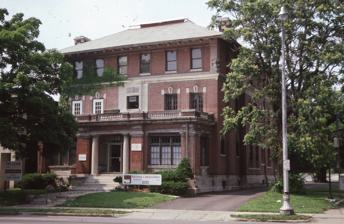
Building: Joseph F. Firestone House
Country: United States of America
Year built: 1906
United States historic place Joseph F. Firestone House U.S. Historic district Contributing property The house in 1990 Interactive map highlighting the building's location Location 1266 E. Broad Street , Columbus, Ohio Coordinates 39°57′59″N 82°57′59″W / 39.9664°N 82.9665°W / 39.9664; -82.9665 Built 1905–1906 Architect Frank Packard Architectural style Second Renaissance Revival Demolished 2008 Part of East Broad Street Historic District Added to NRHP March 17, 1987 The Joseph F. Firestone House was a historic house at 1266 E. Broad Street in Columbus, Ohio . The building contributed to the East Broad Street Historic District , on the National Register of Historic Places . It was demolished by the Columbus Foundation in 2008. The house was built from 1905 to 1906 to designs by Frank Packard , one of Columbus's most prolific architects. Attributes The Joseph F. Firestone House was designed by Frank Packard , one of the most noted and prolific architects in Columbus. The house had three stories and was massive, larger than most along East Broad Street, and with 9,859 square feet (915.9 m 2 ). It had elements of the Second Renaissance Revival style, with elaborate stone trim, classical design elements, and a low-pitched hip roof with wide overhanging eaves. The exterior was made of brick, in a Flemish bond arrangement. Window and door openings had ornamental stone and brick surrounds, a stone beltcourse, garlands, and festoons. The chimneys were elaborately decorated as well. The house had a single-story enclosed porch with brick pilasters and massive Ionic stone columns, all below a balustrade. On the same block was a c. 1920s service station, in an "Old English" Tudor Revival style, also contributing to the East Broad Street Historic District and demolished by the Columbus Foundation. History The house was built from 1905 to 1906 for Joseph Frederick Firestone, vice president of the Columbus Buggy Company . In 1918 it was owned by Constant Melancon, manager of the Boston Store, and in 1924, by Lee E. Sulzer, treasurer of the Sulzer Battery & Equipment Co. The house was subdivided into apartments in the 1930s, as was typical of homes on East Broad Street by that time. In the 1990s, the house was owned by architect John P. Gibboney. He sold the house below its appraised value to the Columbus Foundation , as a "gift/sale", in 1999. Gibboney described the house as "wonderful when [he] left it"; he quit using it for offices around 2003, and the foundation did not maintain it afterward. In 2008, the Columbus Foundation demolished the house, neighboring the organization's headquarters. The house had been vacant for years, and the foundation considered saving it, but the structure was deemed too impractical and expensive to be converted for further use. It was replaced with grass and trees for overflow parking. The demolition was opposed by the Columbus Landmarks Foundation and Near East Commission, and protested by members of the Old Towne East Neighborhood Association, who picketed in front of the mansion. See also Clinton DeWeese Firestone mansion List of demolished buildings and structures in Columbus, Ohio National Register of Historic Places listings in Columbus, Ohio References